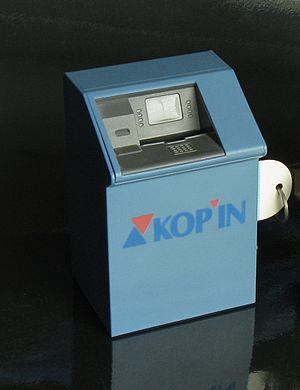
Kansallis-Osake-Pankki fut une banque commerciale finlandaise de 1889 à 1995.